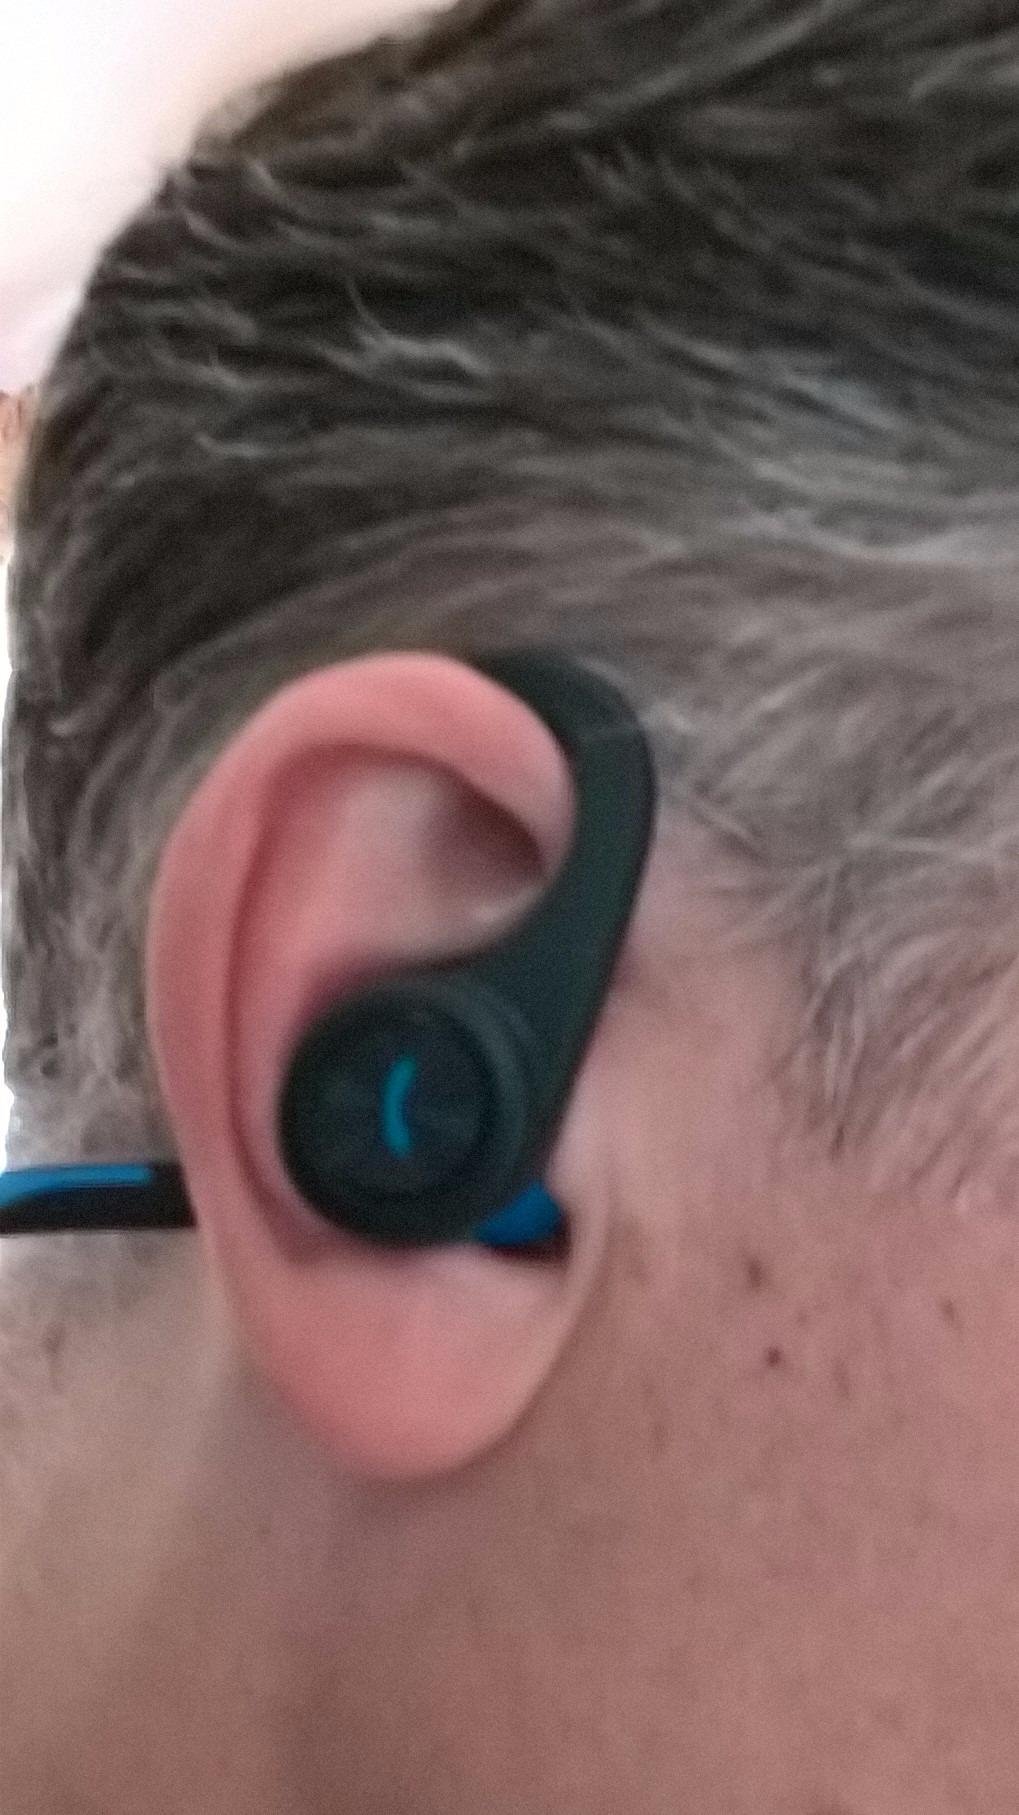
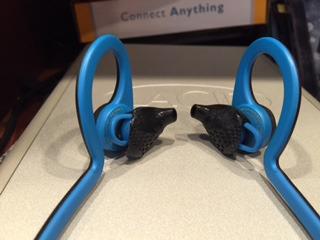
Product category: headphones
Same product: yes